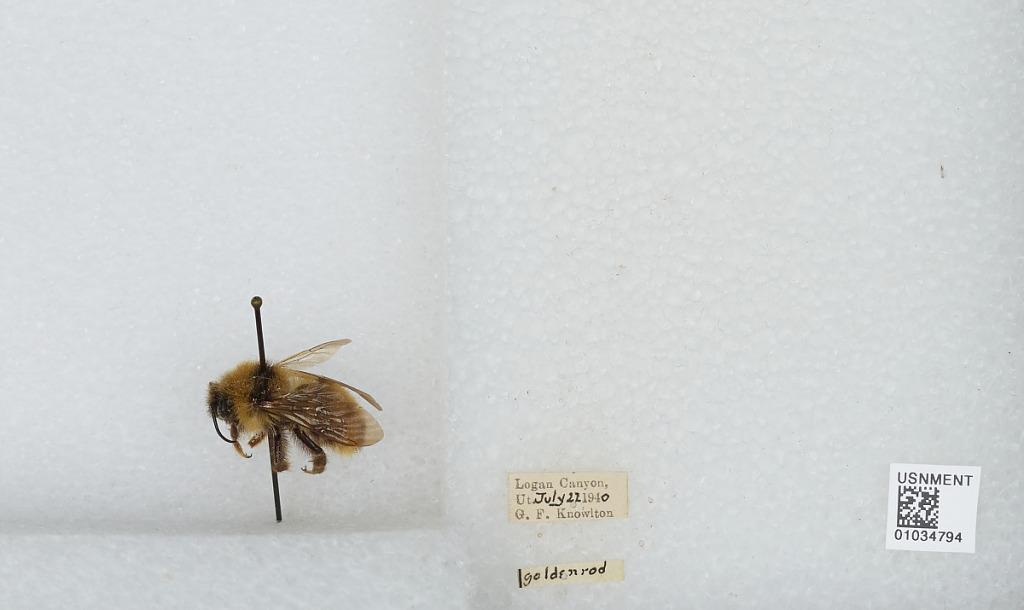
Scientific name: Bombus (Psithyrus) suckleyi Greene
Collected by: G. Knowlton
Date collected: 1940-7-22
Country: United States
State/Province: Utah
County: Cache
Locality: Logan Canyon
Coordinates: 41.7808, -111.643